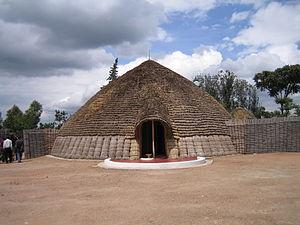
Mwami est le titre royal en kinyarwanda, en kirundi, en nande, chez les Bashi et les Balega, ainsi que dans d'autres langues bantoues comme le tonga parlé en Zambie et au Zimbabwe.